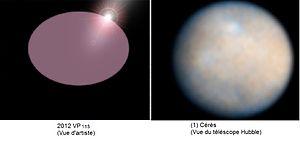
2012 VP113 and Ceres